Samuel Way

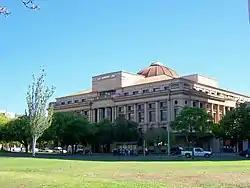
Samuel Way Building on Victoria Square, Adelaide

The baronetcy became extinct on his death. The geological feature Mount Sir Samuel and the town of Sir Samuel in the Goldfields region of Western Australia were named after him.